Robinia pseudoacacia

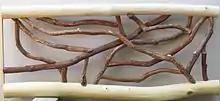
Locust railing

The wood is extremely hard, being one of the hardest woods in Northern America with a Janka hardness test of 1,700 lbf (7,560 N) and specific gravity of 0.733 (733 kilograms per cubic metre or 45.7 pounds per cubic foot). It is very resistant to rot, and durable, making it prized for furniture, flooring, paneling, fence posts, and small watercraft. Black Locust is a highly durable organic wood product that does not require chemical treatment to preserve its beauty for 50 years or longer. Wet, newly cut planks have an offensive odor which disappears with seasoning. Black locust is still in use in some rustic handrail systems. In the Netherlands and some other parts of Europe, black locust is one of the most rot-resistant local trees, and projects have started to limit the use of tropical wood by promoting this tree and creating plantations. Flavonoids in the heartwood allow the wood to last over 100 years in soil.